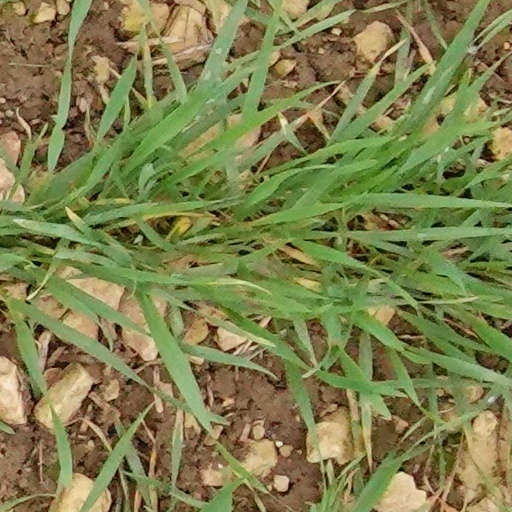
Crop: wheat